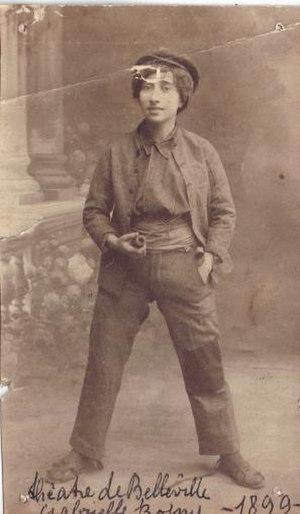
Gabrielle Rosny, théâtre de Belleville 1899
Gabrielle Rosny, pseudonyme de Gabrielle Félicie Maréteux, est une comédienne française née le 13 mars 1882 à Paris 3ᵉ et morte le 24 janvier 1972 à Paris 14ᵉ.